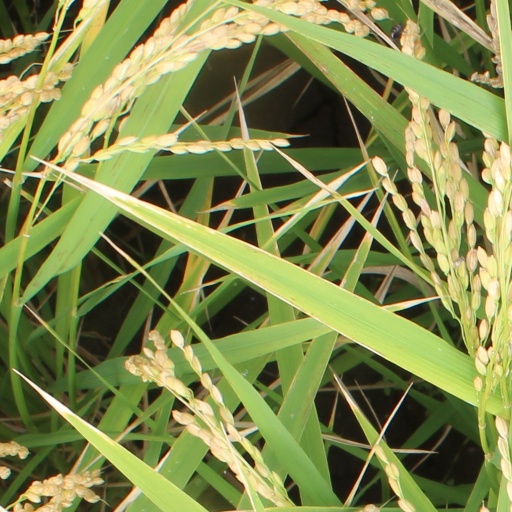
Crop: rice